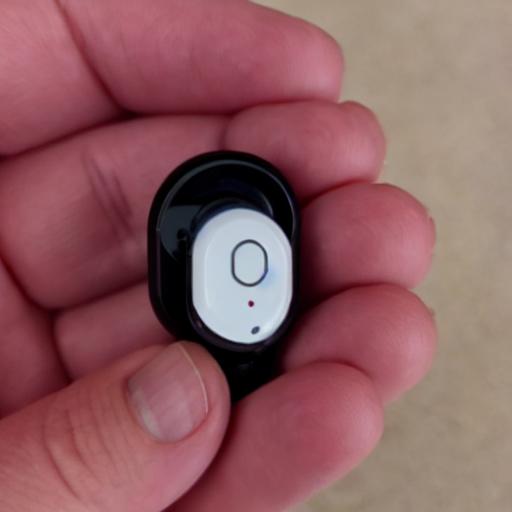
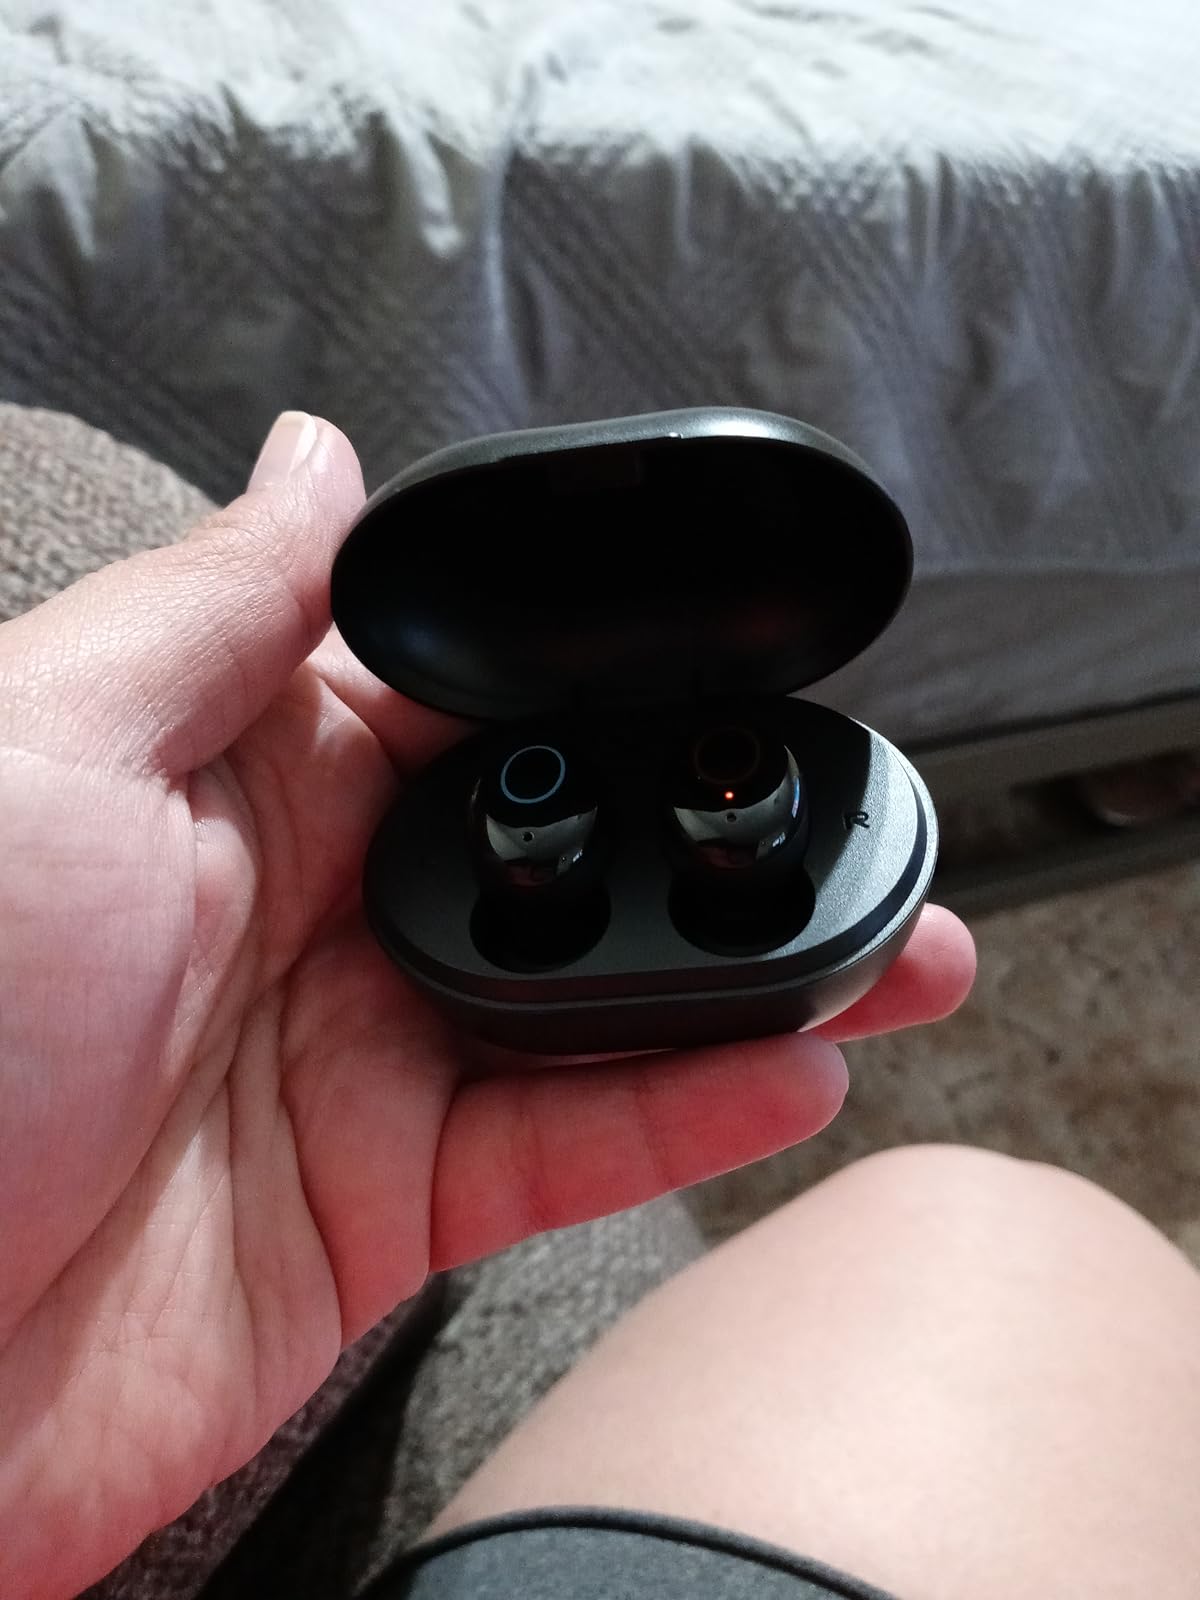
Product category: earbuds
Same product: no